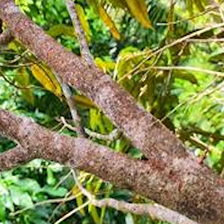
Label: pink_disease